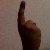
The image shows a hand gesture representing the number 1 in Indian Sign Language.